Sirex noctilio

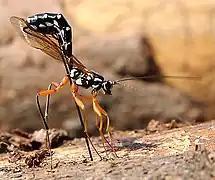
"Rhyssa persuasoria" specialises on "Sirex noctilio" and its relatives. They lay their eggs on the wasp larvae.

Birds are the primary natural predators of the European woodwasp. The black woodpecker ("Dryocopius martius") and great spotted woodpecker ("Dendrocopus major") consume some larvae, but do not specialise on the European woodwasp. In Australia, the flying adults are hunted by woodswallows (Artamidae) and swifts (Apodidae), both of which prefer males.